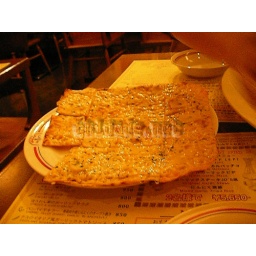
The pizza at Garlic Joe's restaurant on the top floor of the More's building in Yokohama.